Nisha Ayub

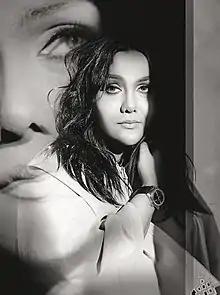
Nisha Ayub by Richard Gray

Nisha Ayub was honored with Human Rights Watch's Alison Des Forges Award for Extraordinary Activism in 2015 for her bold action opposing the Malaysian laws that were detrimental to the interest of people to live in peace without being harmed and oppressed. She also received the International Women of Courage Award in 2016, becoming the first openly transgender woman to receive that award.